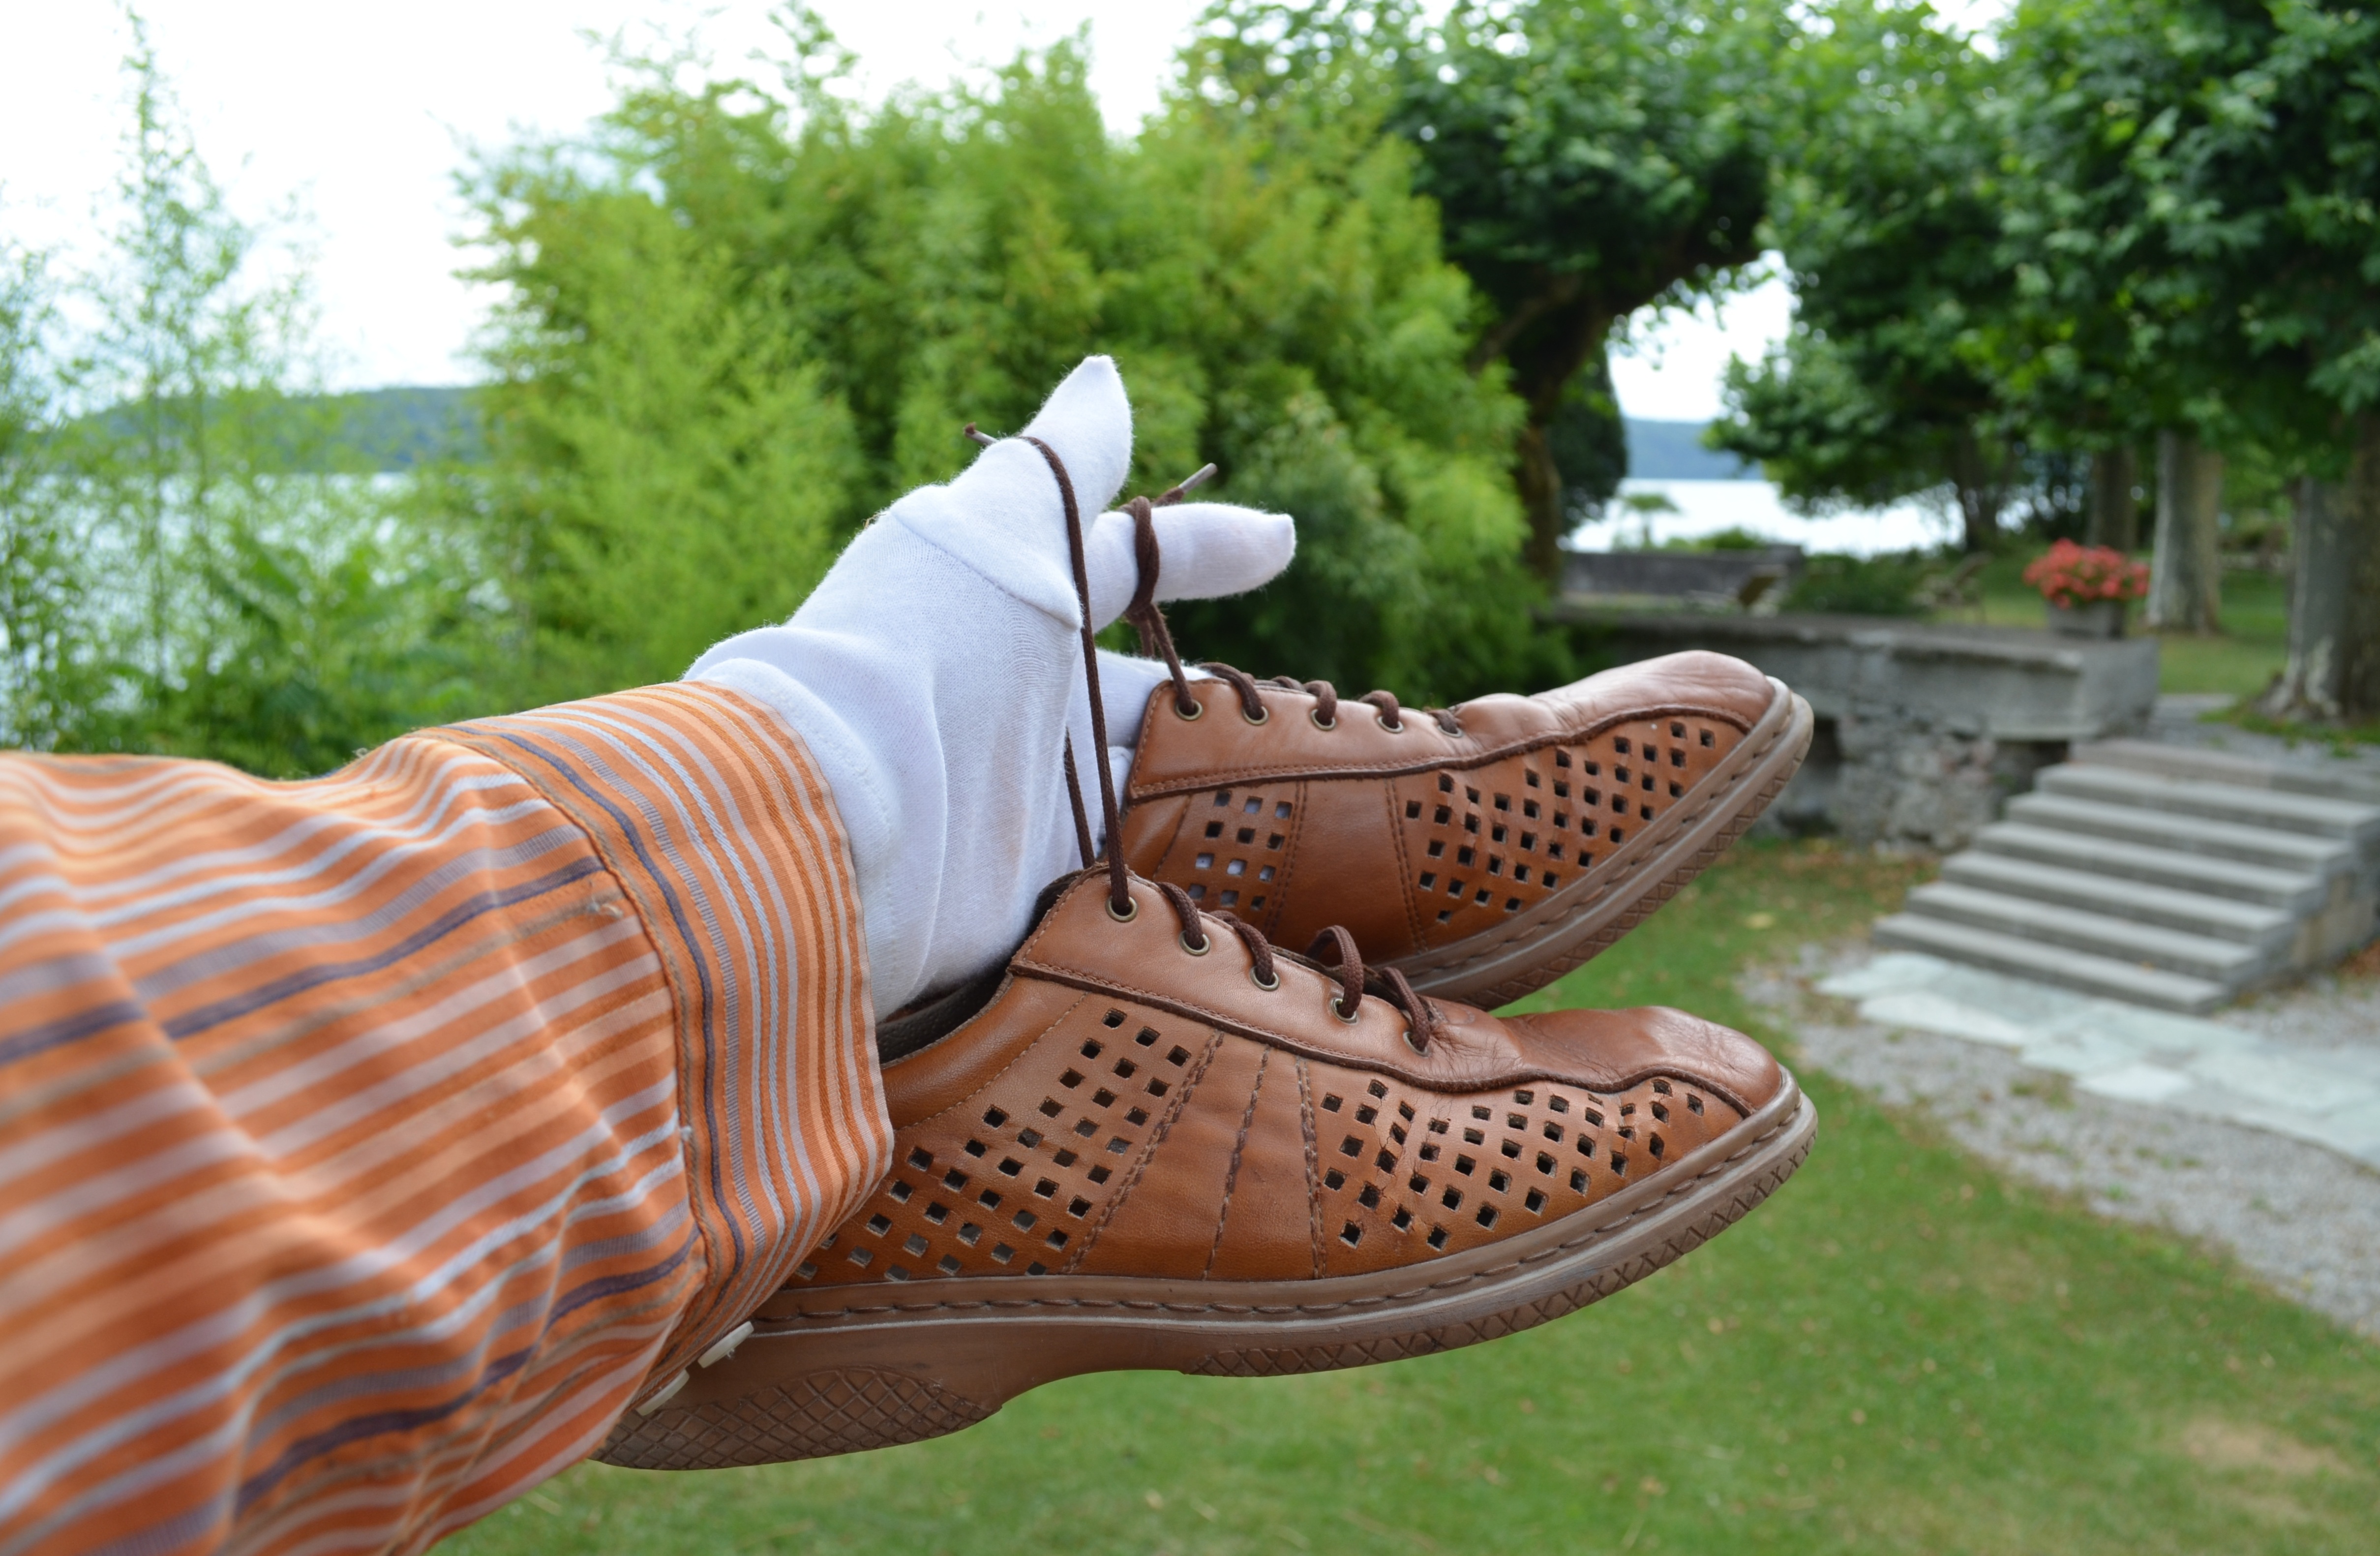
hand, grass, shoe, creative, glove, lawn, symbol, cheerful, lift, creativity, design, footwear, idea, protection, form, outdoor shoe